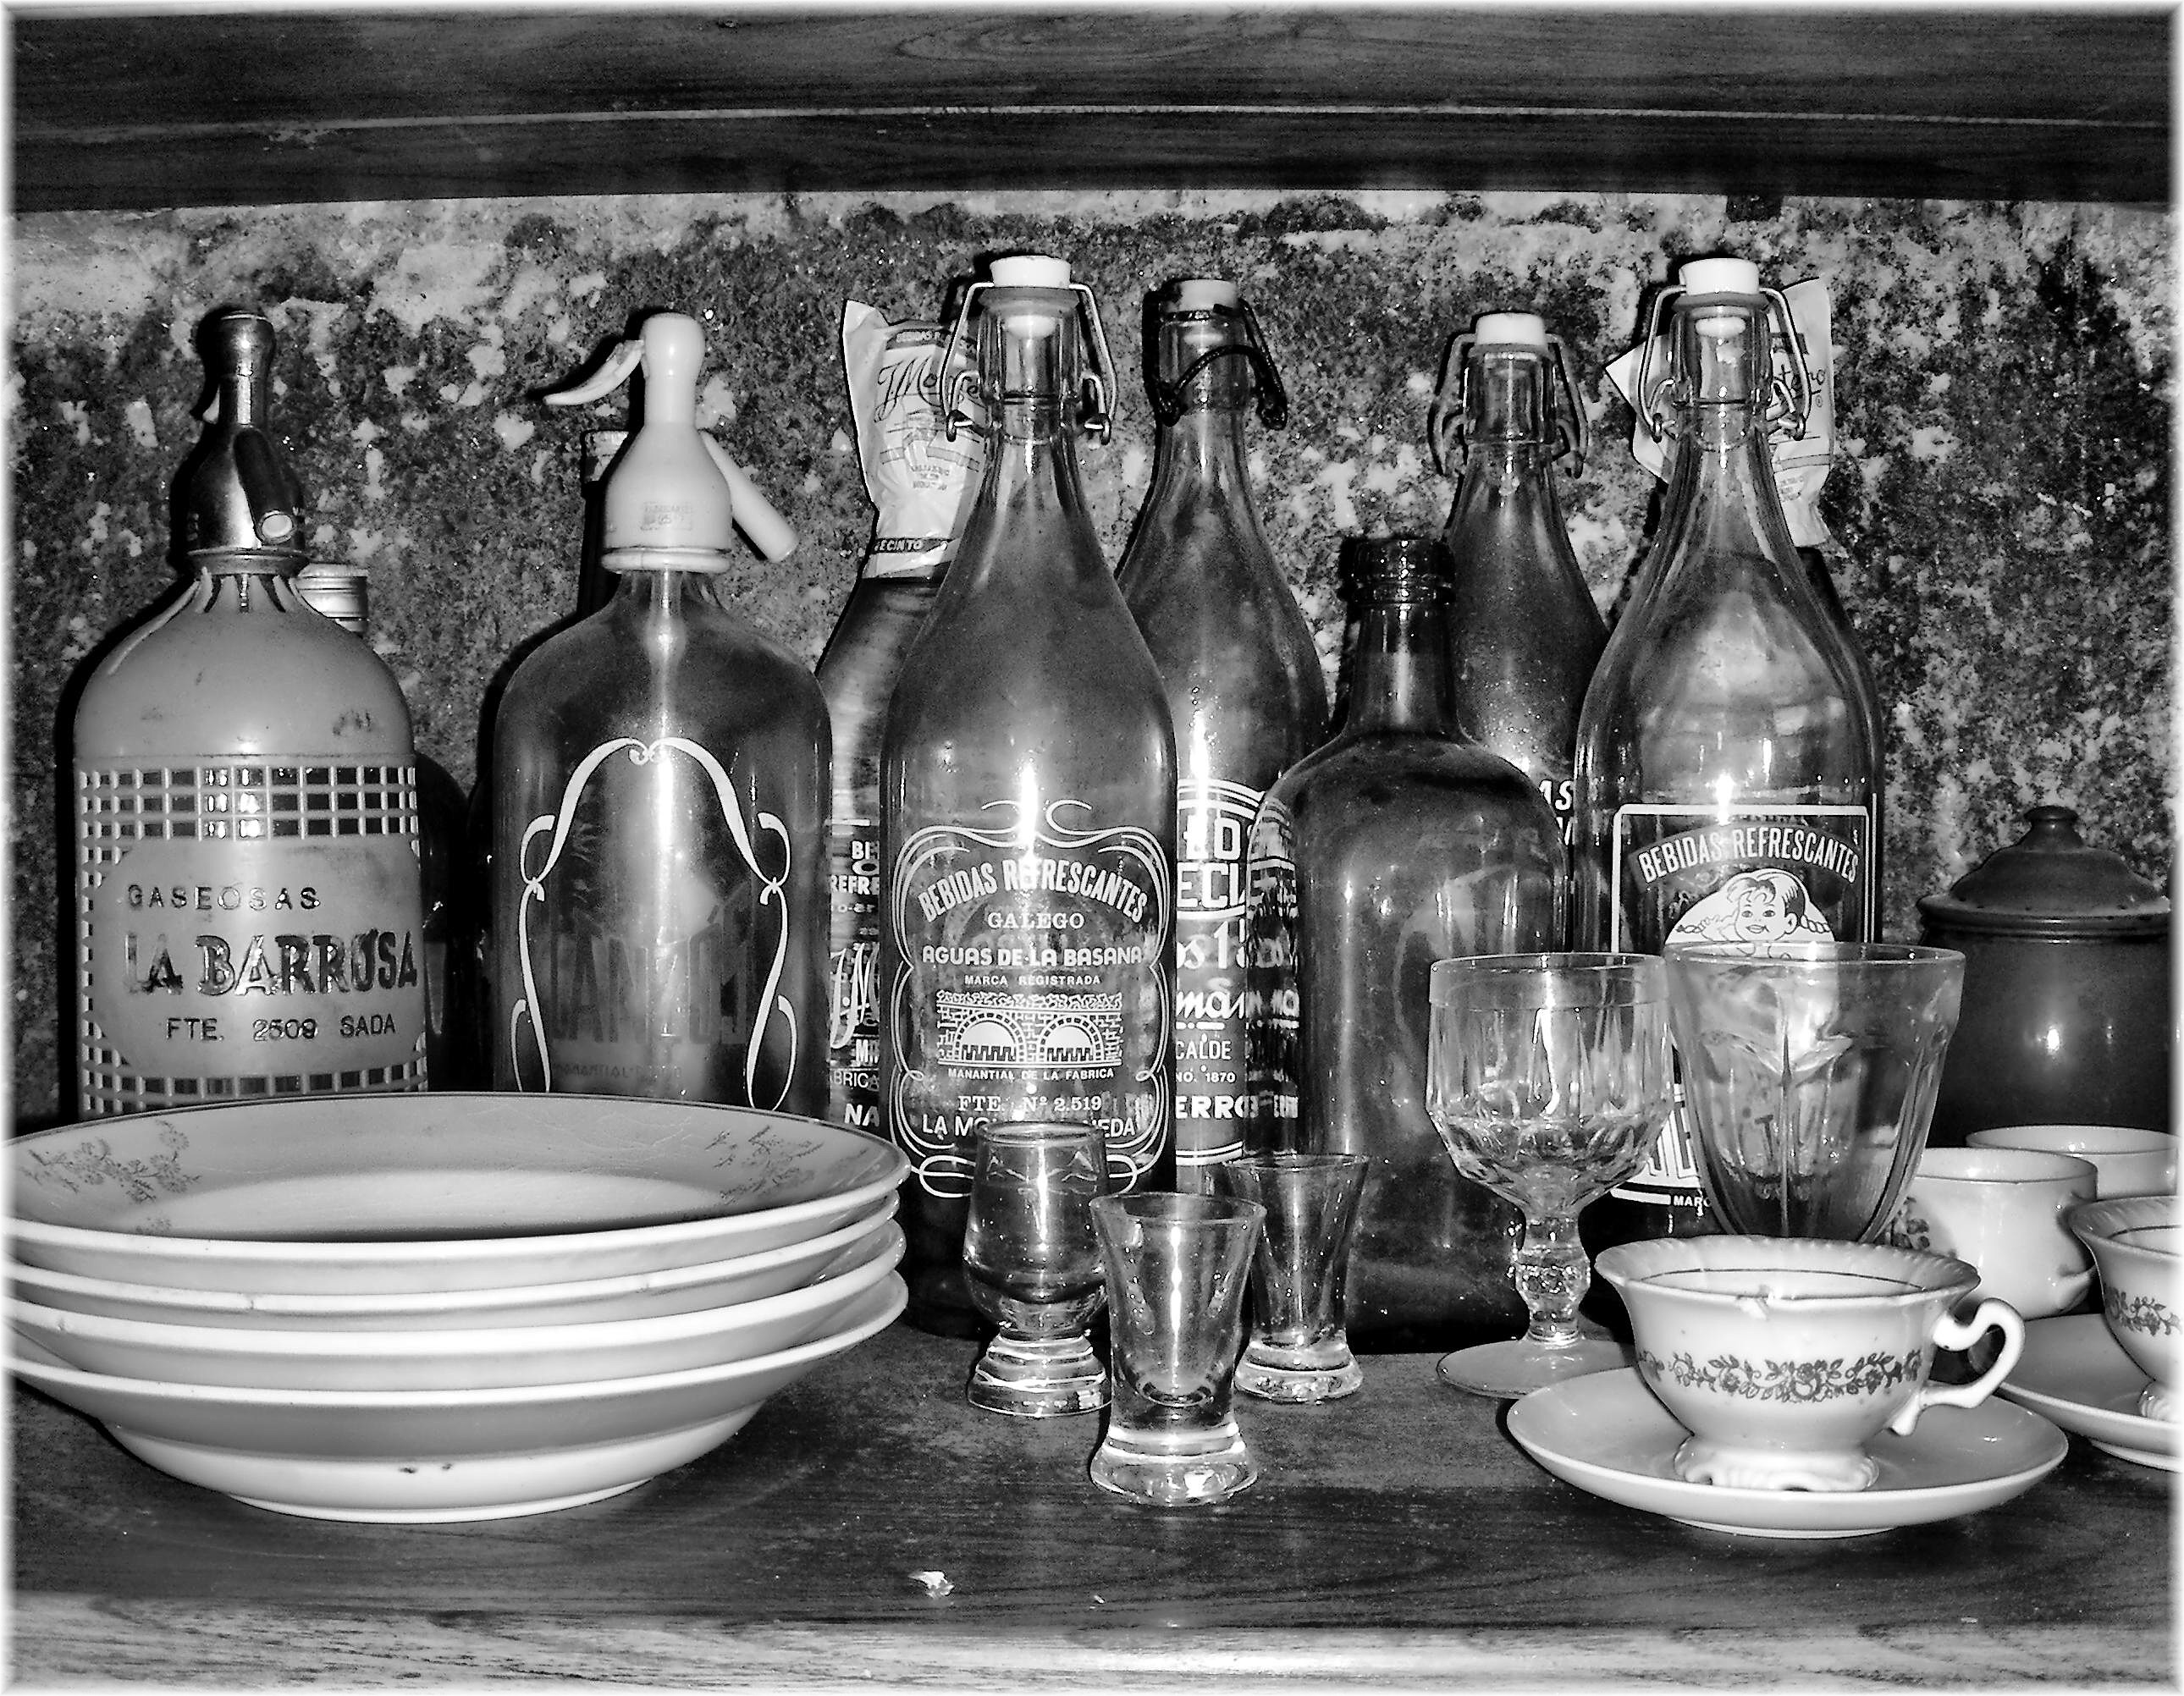
black and white, europe, monochrome, still life, painting, bw, spain, europa, botellas, museo, galicia, blancoynegro, bn, espana, monocromo, galiza, cristal, corunna, galice, brancoenegro, acapela, museoetnografico, lacoruna, acoru a, coru a, procinciacoru a, still life photography, monochrome photography, man made object, drinkware